Biedouw Valley

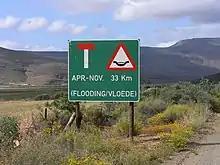
Road in Biedouw Valley

Biedouw Valley is a valley situated in the Western Cape province of South Africa at an elevation of 376 m. It is located near Pakhuis Pass, between Clanwilliam and Uitspankraal.